Breon Borders

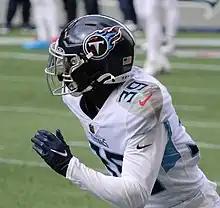
Borders in 2021

On September 21, 2020, Borders was signed to the Tennessee Titans' practice squad. He was placed on the practice squad/COVID-19 list by the team on October 8, and activated back to the practice squad on October 20. He was elevated to the active roster on October 31 for the team's week 8 game against the Cincinnati Bengals, and reverted to the practice squad after the game. He was signed to the active roster on November 7. In Week 12 against the Indianapolis Colts, Borders recorded his first career interception off a pass thrown by Philip Rivers during the 45–26 win. He was placed on injured reserve on December 12. Borders was waived by the Titans on February 25, 2021, but re-signed on March 1.